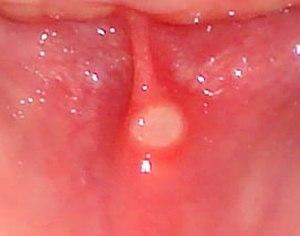
Un aphte est un ulcère superficiel douloureux de la muqueuse buccale ou d'un autre organe. Il est parfois « bipolaire ». Au niveau de la muqueuse buccale, il se forme la plupart du temps sur l'intérieur des lèvres et des joues, la langue, le palais, les gencives ou la gorge.
Le frein lingual, aussi nommé frein de la langue ou corde de langue, est un tissu situé sous la langue, ayant pour but de la retenir. Il s'agit d'un tissu mou, non musculaire, constitué d'une muqueuse, de fibres nombreuses, innervé et vascularisé.